1st Somersetshire Engineers

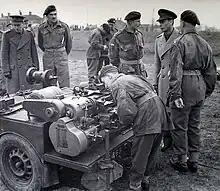
King George VI, accompanied by senior officers, visits men of the 261st Field Park Company, Royal Engineers, 1st Airborne Division, March 1944. Stood second from the left is the division's GOC, Major General Roy Urquhart.

Three small detachments from 261 (Airborne) Field Park Company went to Arnhem during Operation Market Garden, attached to the field company with each of the division's three brigades. They were flown into the Landing Zone by glider from RAF Tarrant Rushton on 18 September (the second day of the operation). Detachment 2 was unable to join 1st Parachute Squadron RE, which was cut off at Arnhem bridge, but the other two made contact successfully.